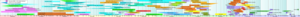
Le plasma sanguin est le composant liquide du sang, dans lequel les cellules sanguines sont en suspension. Il constitue 55 % du volume total du sang.